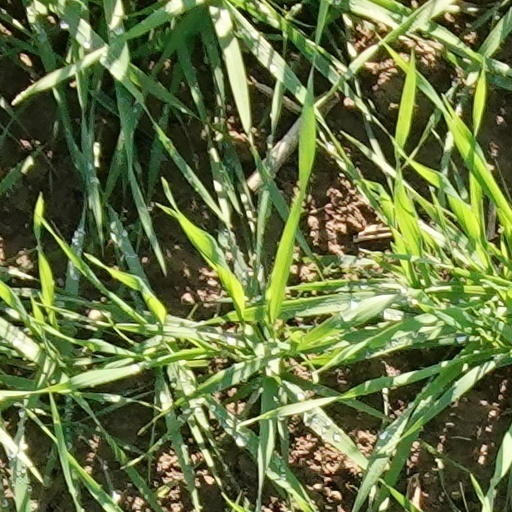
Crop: wheat